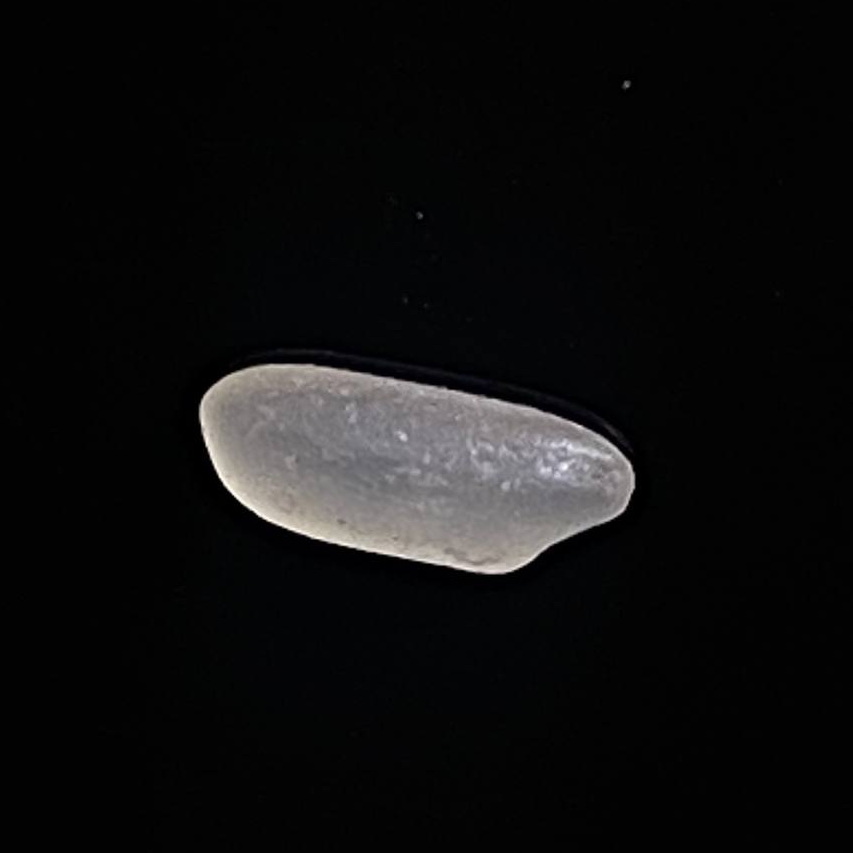
Rice variety: Paijam